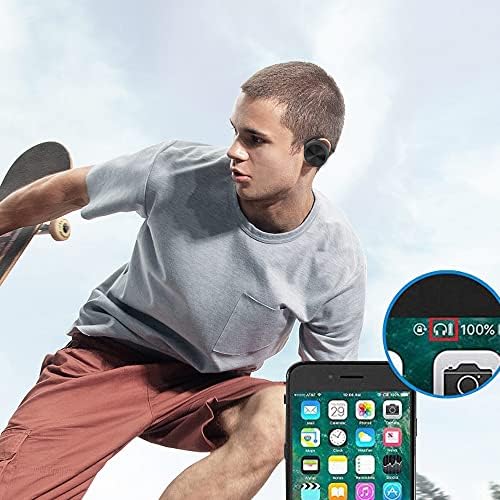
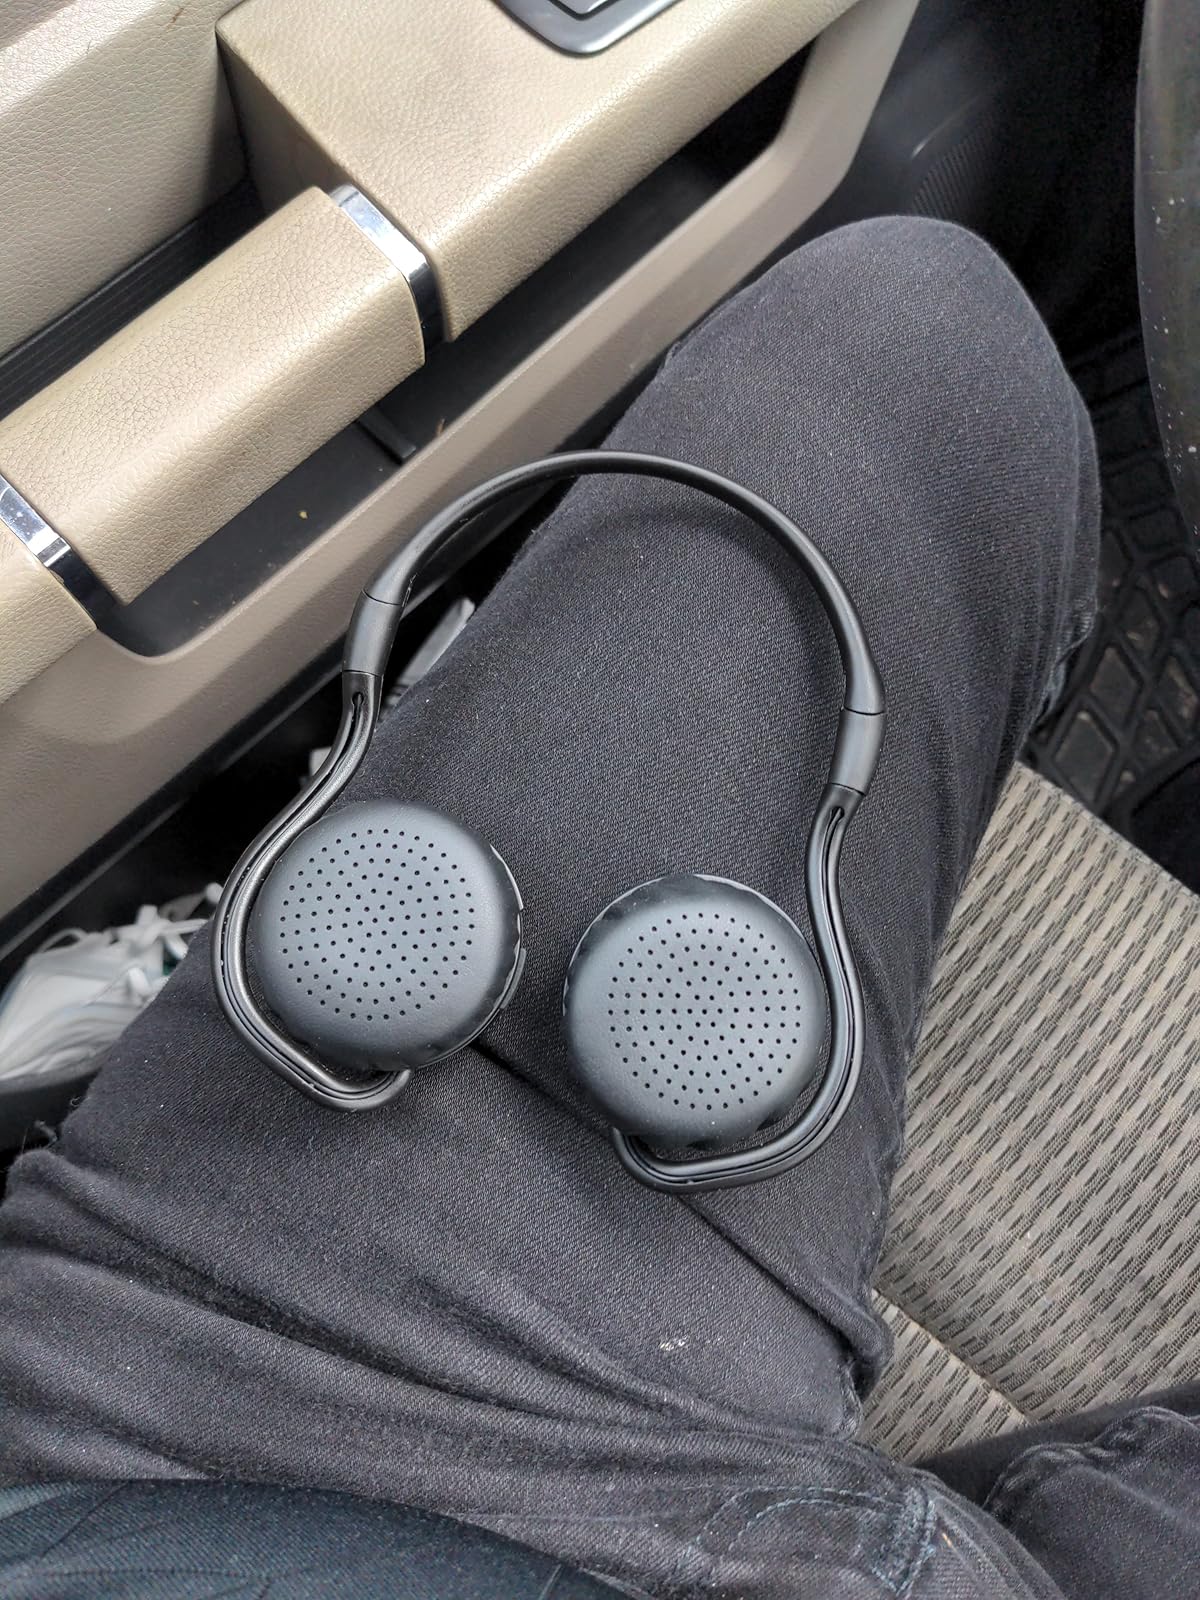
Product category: headphones
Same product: yes